St Andrew's Church, Burnham-on-Sea

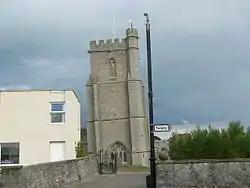

St Andrew's Church is the Church of England parish church of Burnham-on-Sea in the English county of Somerset. Of medieval origins, the church is a grade I listed building, well known for its leaning tower.